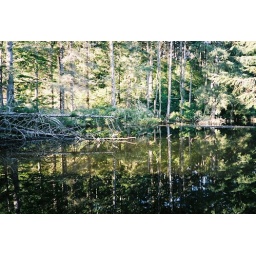
If there were fish in here, I would build a house in these trees.